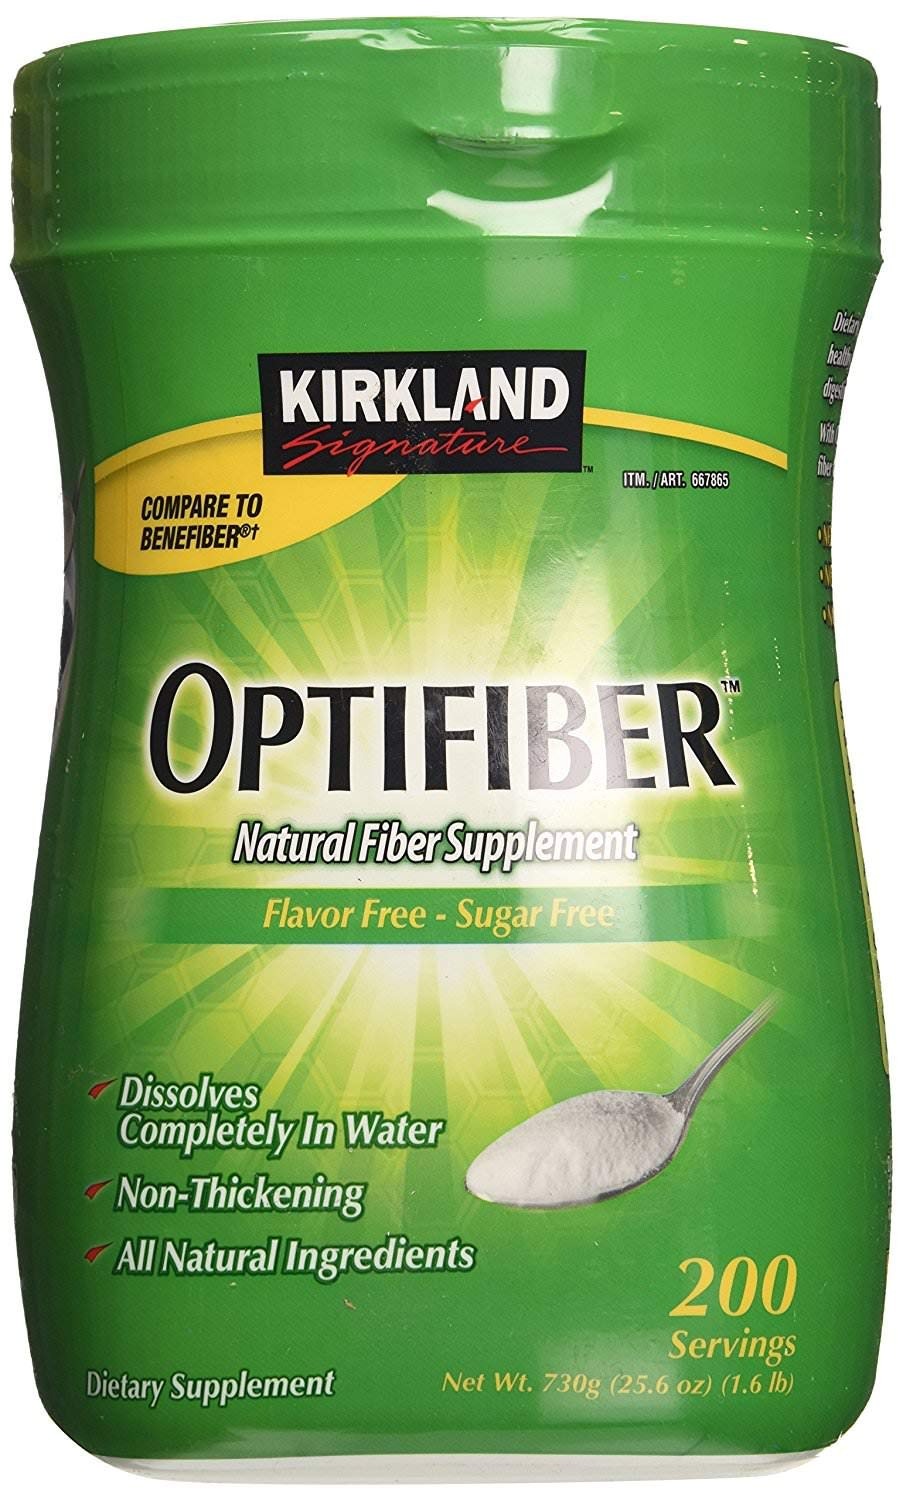
Item Name: KIRKLAND SIGNATURE OPTIFIBER, 25.6 Ounces (Family Bundle)
Bullet Point 1: Natural Fiber Supplement, flavor free, sugar free, lactose free, no artificial coloring
Bullet Point 2: Completely Dissolves in Water
Bullet Point 3: Non-Thickening and Grit-Free
Bullet Point 4: 400 Total Servings
Product Description: OPTIFIBER is a natural soluble dietary fiber. Unlike other fiber supplements OPTIFIBER quickly dissolves in hot or cold beverages and soft foods. OPTIFIBER is versatile, it can be mixed into your coffee, tea, juice or any noncarbonated hot or cold beverage. Be creative, add OPTIFIBER, to any soft food such as puddings, yogurt, applesauce or oatmeal. flavor-free non-thickening sugar-free grit-free
Value: 25.6
Unit: Ounce

Price: 28.99